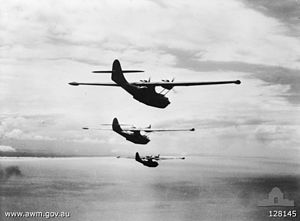
Consolidated PBY Catalina / Operatører / Militære operatører
En formation af Australske Catalinaer i 1943
Consolidated PBY Catalina, i Canadisk tjeneste kendt som Canso, er et amerikansk søfly især beregnet til patrulje, overvågning og søredning.